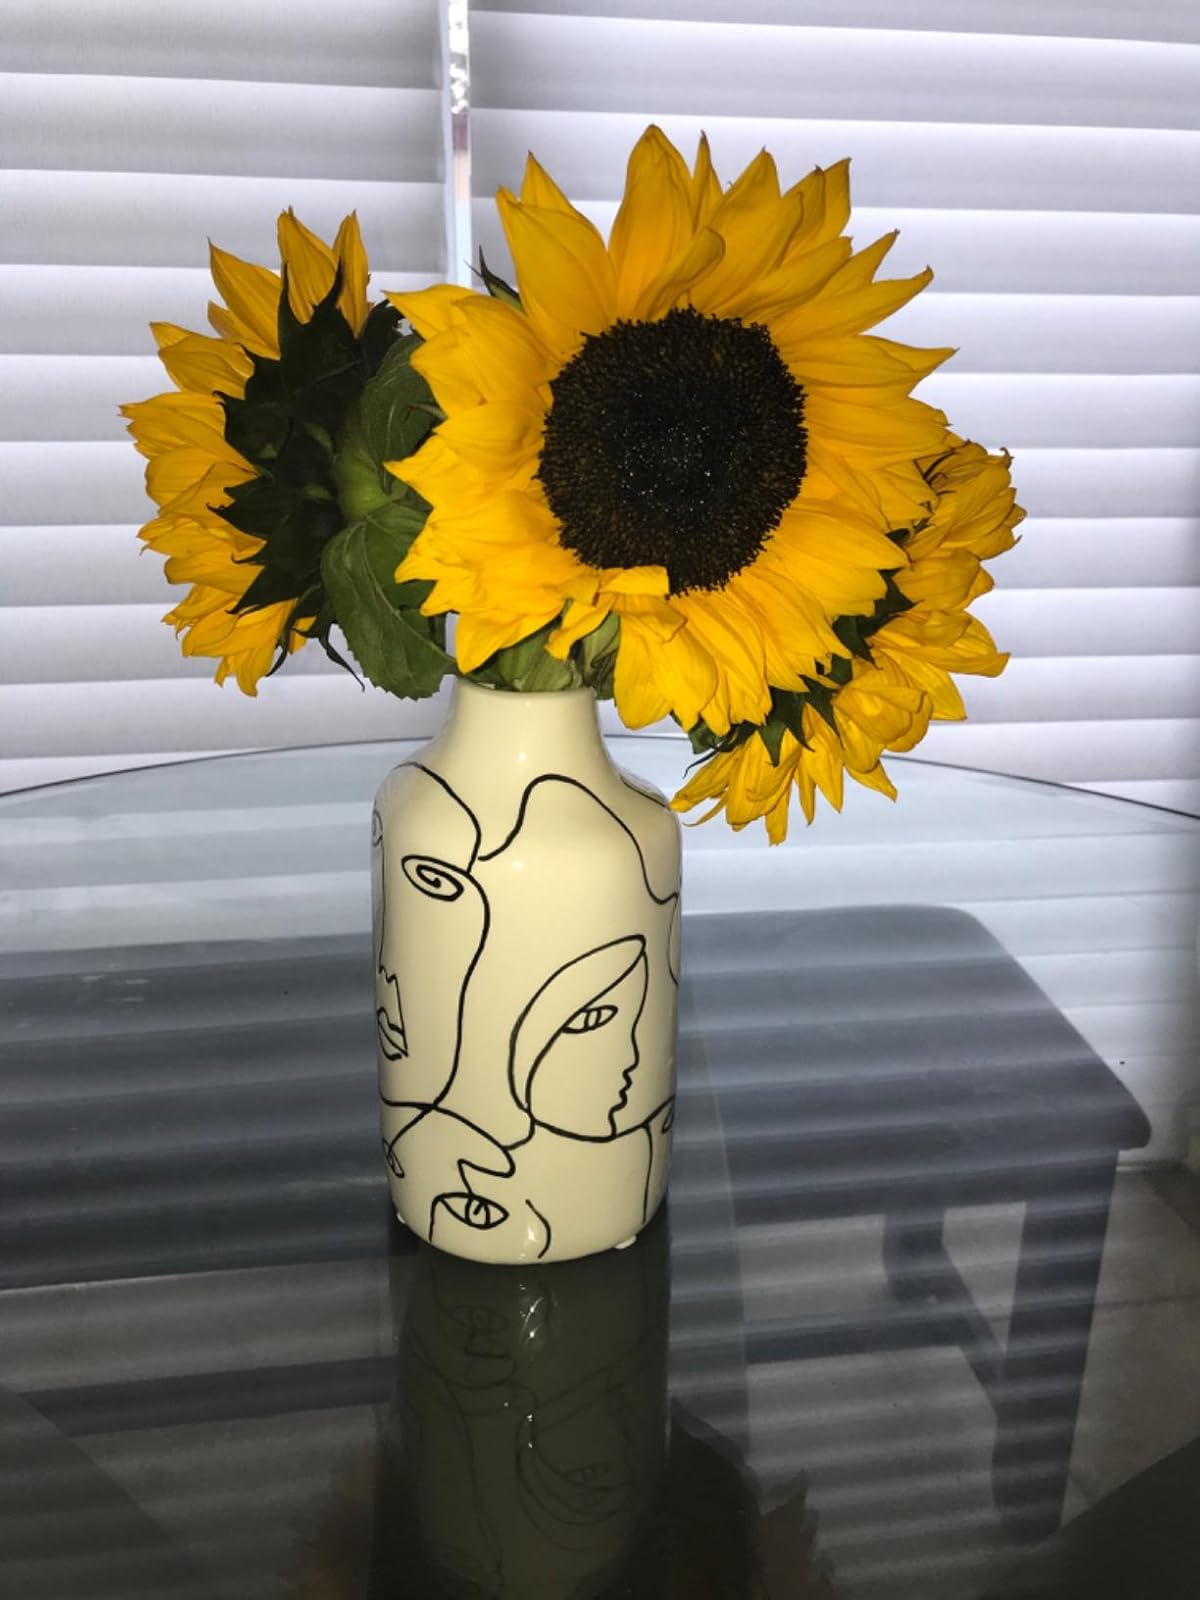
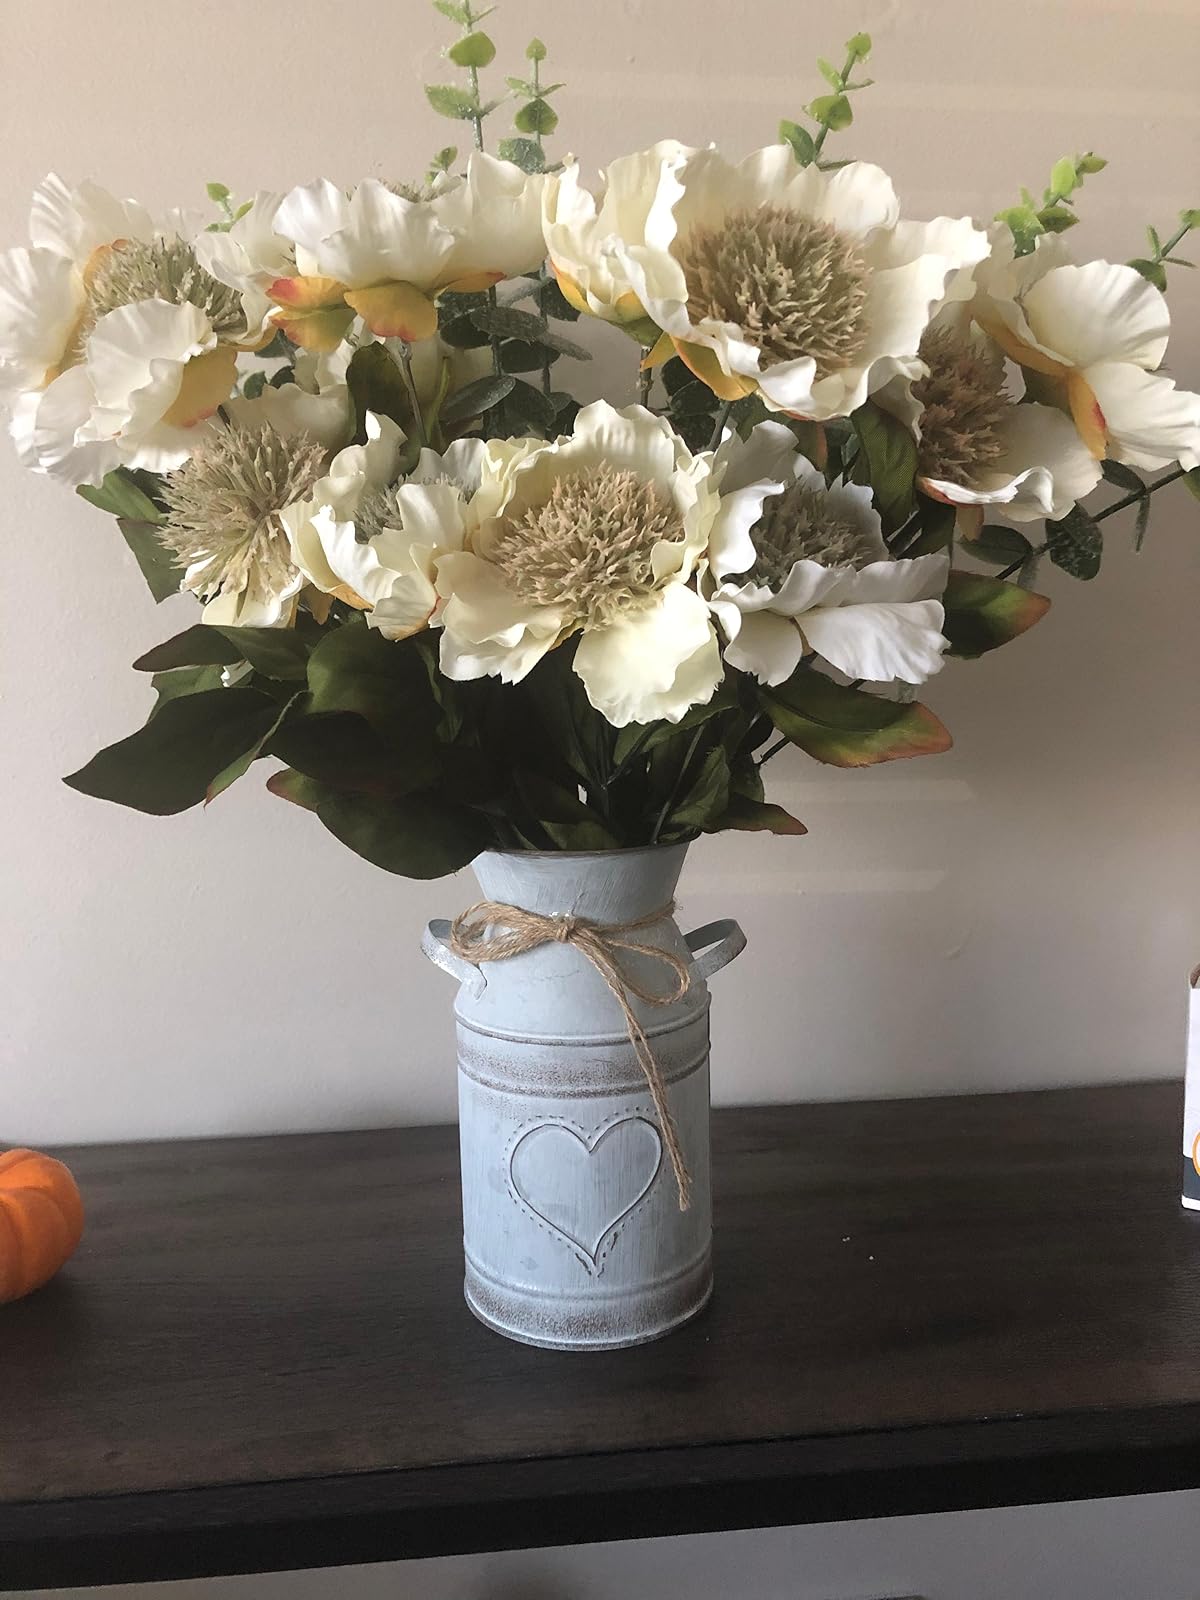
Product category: vase
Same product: no